Grandia Xtreme

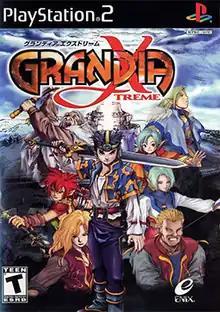
North American PlayStation 2 cover art

is a role-playing video game developed by Game Arts and published by Enix for the PlayStation 2 video game console in January, 2002. The game is part of the "Grandia" series. It was released by publisher Square Enix for PlayStation Network in Japan on December 17, 2014.